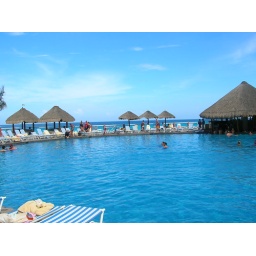
The swimming pool and pool bar against the Carribean.